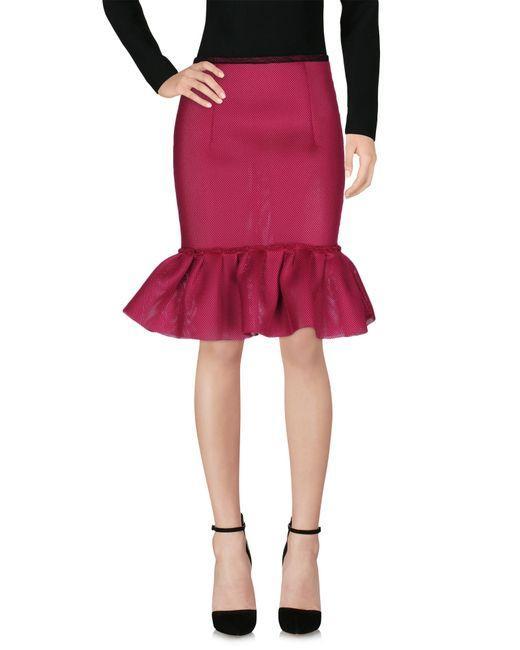
Kurzer Damenrock mit burgunderfarbenem Pelzrüschendetail